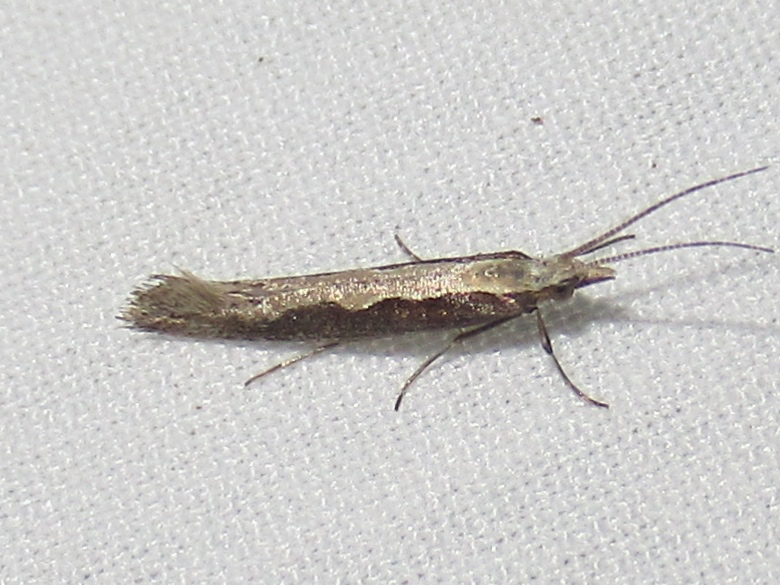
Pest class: diamondback_moth